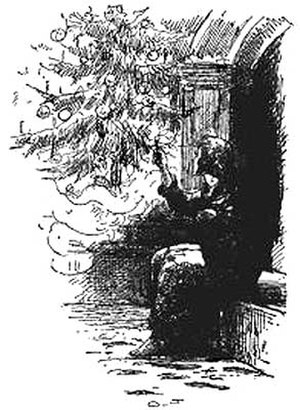
Den lille Pige med Svovlstikkerne / Handling
Illustration af A. J. Bayes, 1889
Den lille Pige med Svovlstikkerne er en historie af den danske forfatter H.C. Andersen. Den handler om et døende barns drømme og håb. Den blev udgivet første gang i 1845. Historien er blevet lavet om til forskellige adaptioner, bl.a. animerede film og musicals.